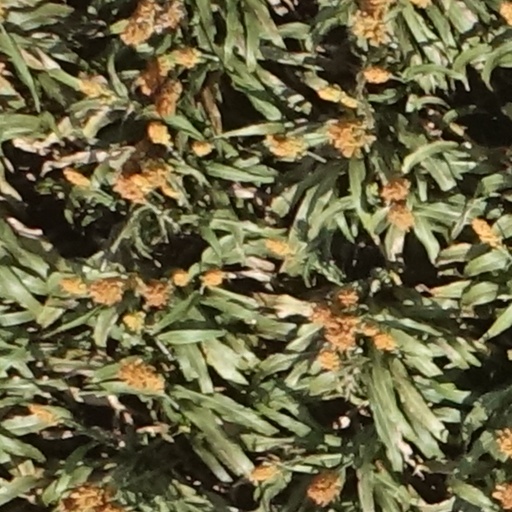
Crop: sorghum